James W. Horne

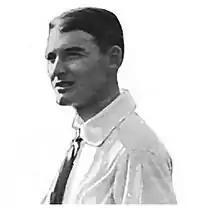
James W. Horne "Photoplay" (Dec. 1915)

This solidified Horne's position in Columbia's serial squad, and he directed Columbia cliffhangers exclusively for the rest of his life. His first two Columbia serials, directed in partnership with action specialist Ray Taylor, were straightforward adventure stories. When Taylor rejoined Universal, Horne was assigned to producer Larry Darmour, who left Horne in complete charge of Columbia serials.